Enric Clarasó

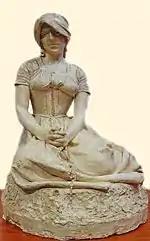
Resignation (1891)

It was during this period that he had his first exhibit at the Sala Parés. He also provided decorations for the Teatre Principal. He also displayed some minor works at the 1888 Barcelona Universal Exposition and took a brief study trip to Paris, where he absorbed some of the new influences entering the art world at that time. He returned to Paris in 1890 and enrolled at the Académie Julian, where he studied with Henri Chapu. After returning to Barcelona, he began participating in a wide variety of exhibitions, including the World's Columbian Exposition in Chicago. His modernist tendencies first expressed themselves during this period.